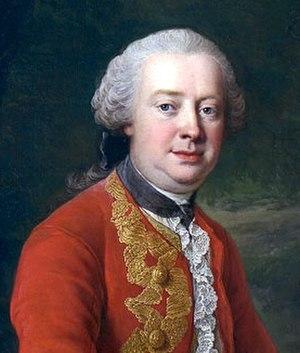
Jérôme Louis François Durazzo Italiano: Girolamo Luigi Francesco Durazzo
Girolamo Luigi Durazzo, né le 20 mai 1739 à Gênes et mort le 21 janvier 1809 dans la même ville, est un homme politique génois, doge de la République ligurienne, qui se mit au service de Napoléon Iᵉʳ.
La liste des personnes transférées au Panthéon, à Paris, présente les 78 personnalités panthéonisées à ce jour.